Borjomi-Kharagauli National Park

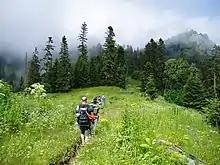
Borjomi-Kharagauli National Park

The history of the park dates back to Medieval times when it was used primarily by the local aristocracy for hunting.